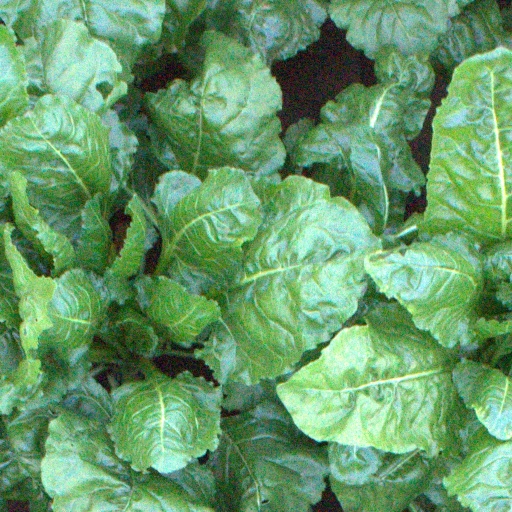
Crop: sugar beet